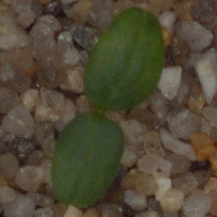
Label: cleavers